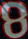
Number: 8